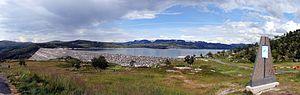
La centrale hydroélectrique de Sima est une centrale hydroélectrique norvégienne située dans la kommune d'Eidfjord, dans le comté de Hordaland. Mise en service en 1980, la centrale de 1 120 MW est la seconde en importance en Norvège, immédiatement après celle de Kvilldal. Creusée à l'intérieur du roc à 700 m de profondeur, elle dispose de quatre réservoirs d'une capacité maximale de 660 millions de m³. Quatre turbines Pelton produisent annuellement 2 840 GWh, soit l'équivalent de la production d'une ville de la taille de Bergen.
Le secteur de l'hydroélectricité en Norvège occupe une place majeure non seulement en Norvège, mais aussi sur le marché scandinave : 95,8 % de la production électrique norvégienne était d'origine hydraulique en 2017, et 10 % de cette production était exportée, permettant en particulier de compenser l'irrégularité de la production éolienne danoise ; la pose d'un câble sous-marin Norvège-Royaume Uni a été décidée en 2015.